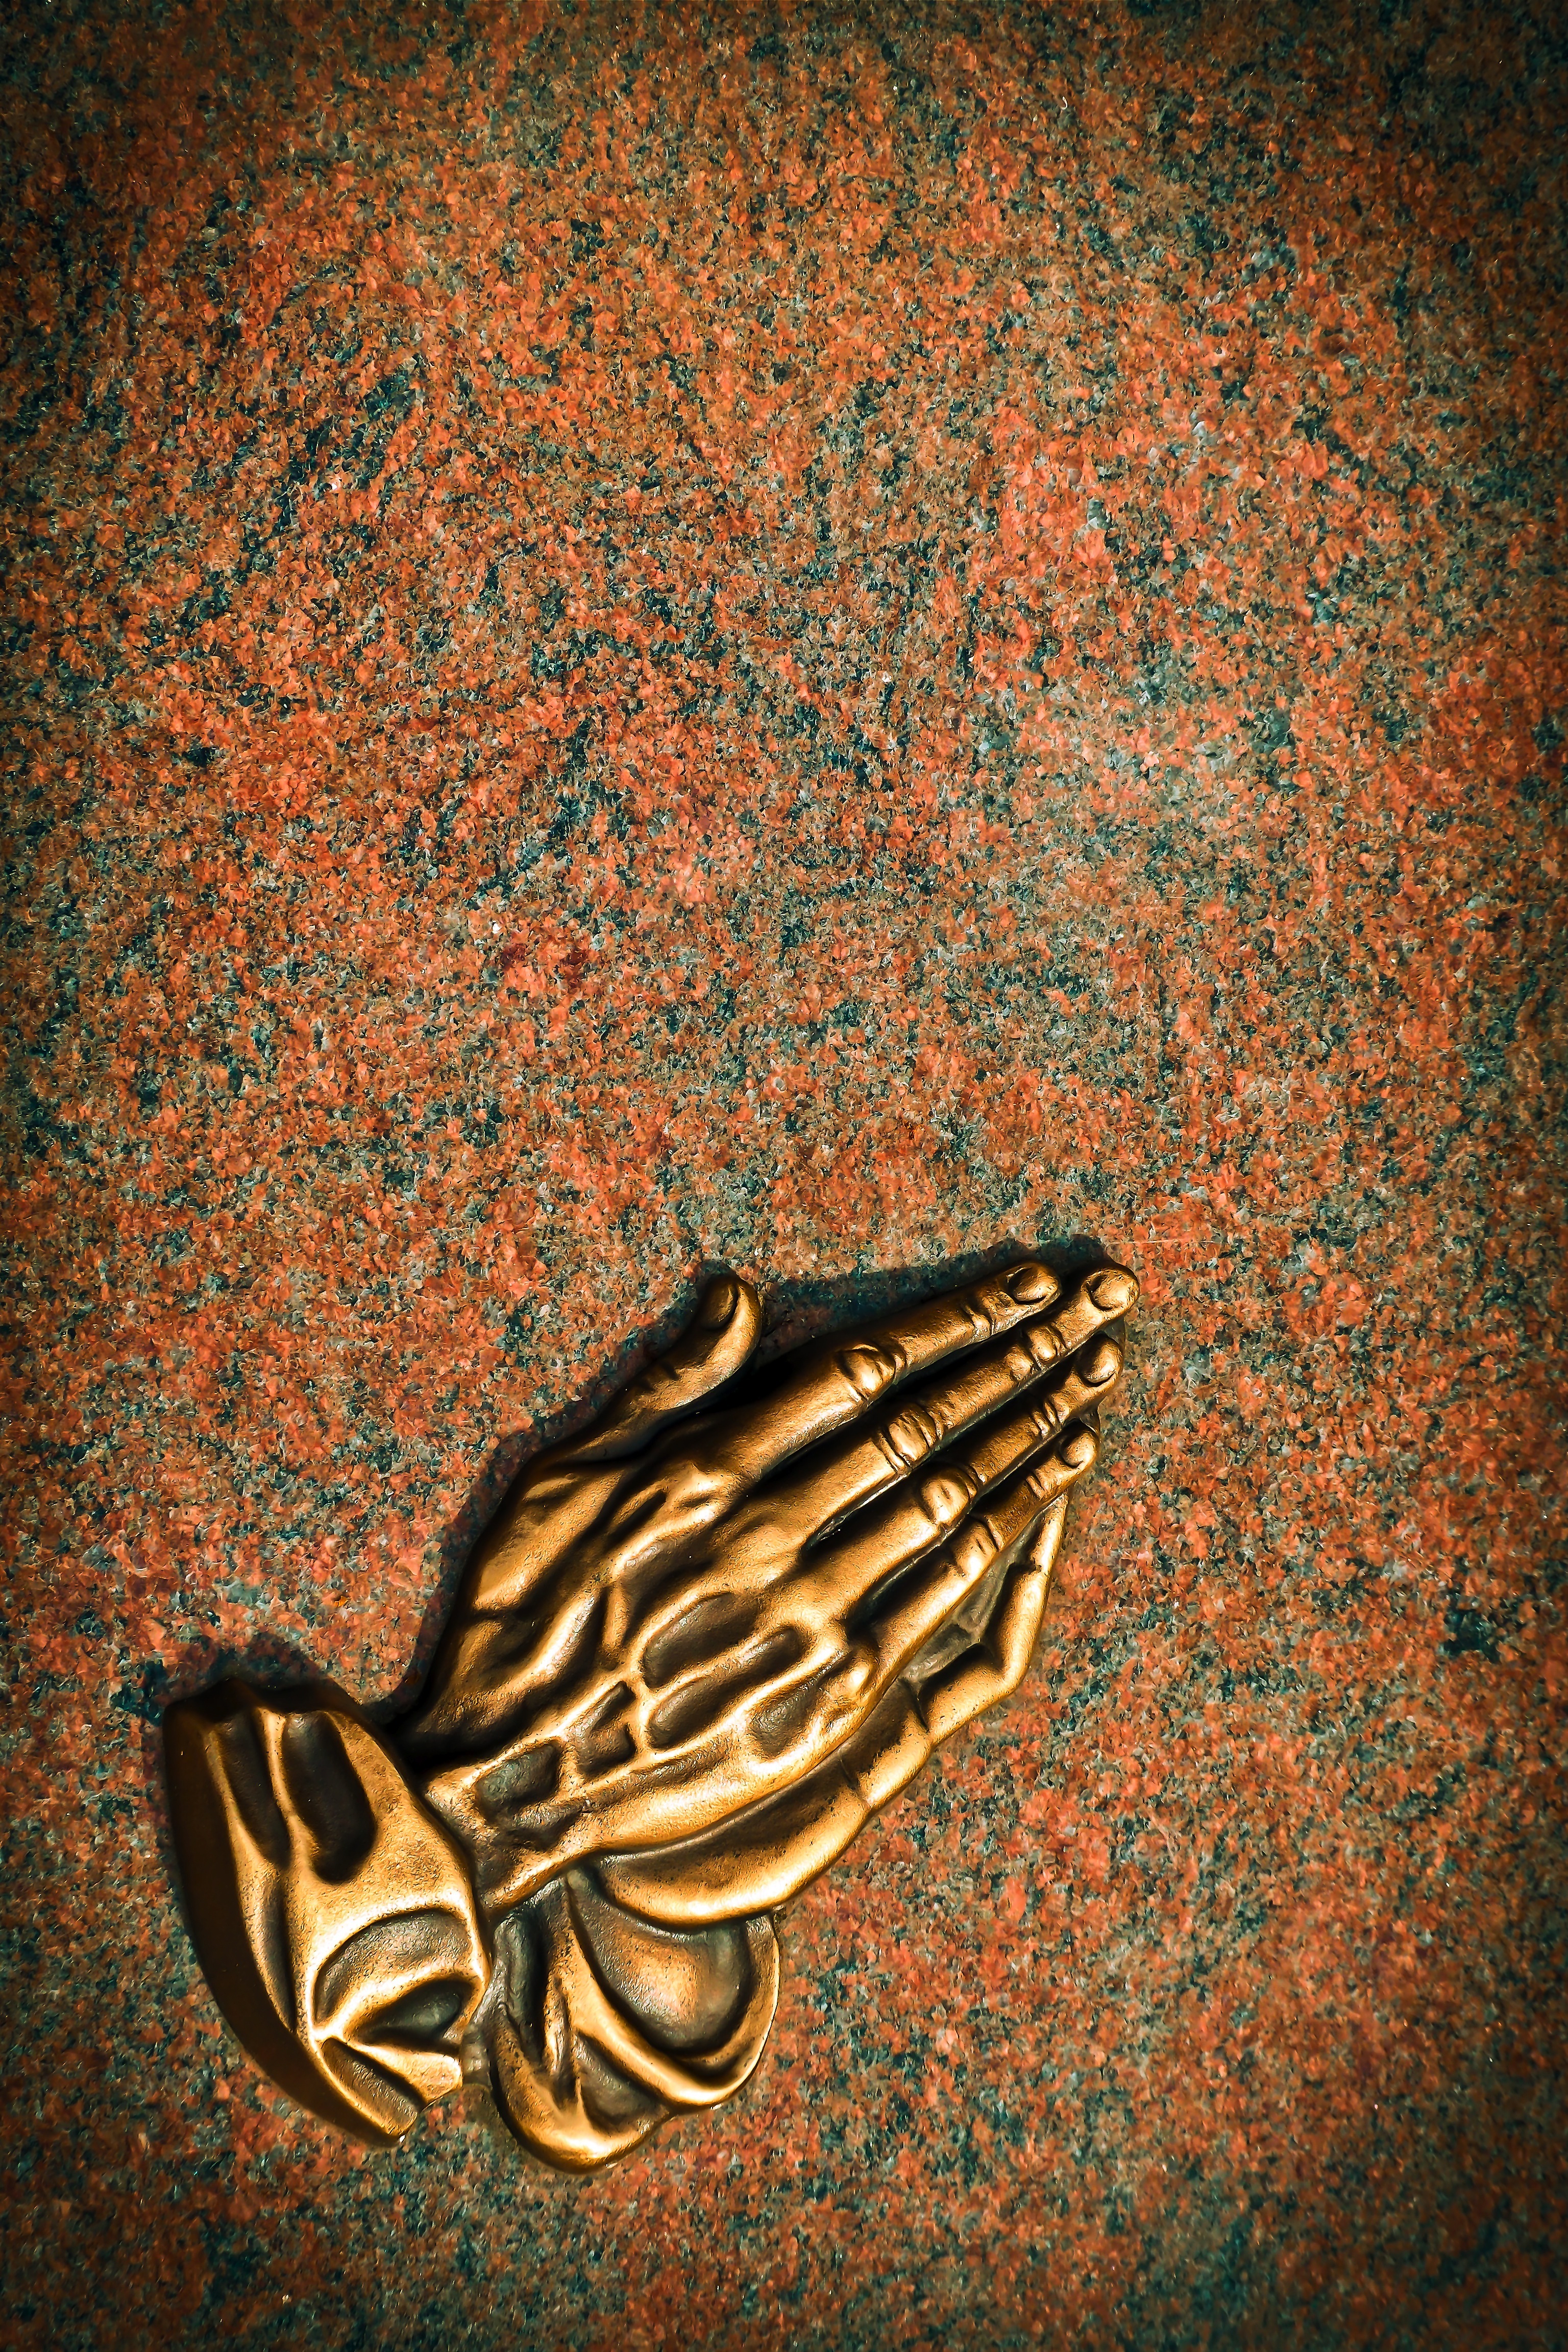
wing, texture, leaf, wall, stone, insect, cemetery, tombstone, death, material, invertebrate, grave, sculpture, art, transience, hands, prayer, tomb, graves, mourning, resting place, rock carving, modern art, last calm, grave boards